Pedometer

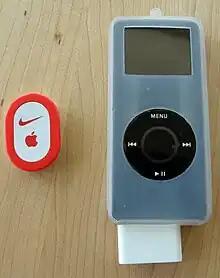
Nike+iPod Sports Kit

Apple and Nike, Inc. introduced the Nike+iPod Sport Kit, which uses a motion sensor that fits into a Nike shoe or in a pocket worn on the laces of other brands of shoes. The sensor communicates with an iPhone (3GS or higher), iPod touch (2nd generation or higher), iPod nano (4th generation or higher), or dedicated adapter to transmit workout information such as elapsed time, distance traveled, and calories burned.